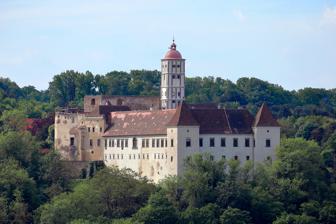
Building: Schallaburg Castle
Country: Austria
Year built: 1572
Schallaburg Schallaburg Castle is a castle in the village of Schallaburg in the municipality of Schollach , near the Wachau valley, Lower Austria , north of the Alps. Schallaburg Renaissance Castle is  5 kilometres (3 mi) from Melk , in the region known as Mostviertel. The central part of the castle was built in the German Renaissance Age, beginning around 1540, by the Losenstein dynasty. History of the castle Schallaburg In 1242, the castle appears in a document for the first time mentioned as fortress Schala. From the 13th to the 15th century the castle was owned by the lords of Zelking (German: von Zelking ). From 1456 until 1614, castle Schallaburg was in the possession of the family von Losenstein . In the 16th century Hans Wilhelm von Losenstein renovated it into a Renaissance style , and rebuilt the church of Loosdorf into a Renaissance Lutheran church. There he also founded a Lutheran grammar school for youths of both nobility and non-nobility ('die Hohe Schule', 1574-1627). In 1601 Hans Wilhelm von Losenstein died, resulting in rested high debts on the castle. In 1614 the father-in-law of George Christoph auf Losensteinleithen, George von Stubenberg, bought the castle. In 1627 the church and school were closed according to a law issued by the archduke of Austria emperor Ferdinand II , who wished to restore the Catholic faith in Lower Austria. From the 17th century until the 20th, the castle changed owners several times. It remained private property until 1945. In 1945 it was confiscated by the Russians, and then in 1955 the castle became property of the new Republic of Austria. Description The castle is combination of a Romanesque residential castle and a Gothic chapel, patterned in the Italian Renaissance style. Aesthetically built, it has a well-decorated two-storied arcaded court with elegant cantilevered staircases and a courtyard. The decorations are in terracotta mosaic depicting mythological figures, gods, masks and human beings and animals; a legendary mythical figurine here is known as Hundefräulein (a female human figure with a dog's head). At the gate entrance to the castle, there are two large "smoke-spewing dragons", each 30 metres (98 ft) long and 6 metres (20 ft) high, which is a favourite entertainment spot for the children to slide down its mouth from the top. Its culturally rich Mannerist gardens have roses, ornamental trees and bushes and herbs planted in the gardens in the town, and two Renaissance apple orchards. Schallaburg Southeast side of Schallaburg Schallaburg is a village in the municipality of Schollach , in Lower Austria . Schallaburg is situated at an altitude of 310 m. The Schallaburg Castle is one of the best known Renaissance style castles in Austria . Today the castle functions as a museum. Museum Schallaburg In 1967 the government of Lower Austria bought the castle from the Austrian state. The government of Lower Austria decided to renovate the Schallaburg. In 1968 the restoration started with the roof. In 1974 the Schallaburg was opened as a museum for Lower Austria. The topic of the first exhibition of museum Schallaburg in 1974 was the Renaissance . Every year there is a new exhibition; the exhibition of 2011 was on the history of Venice , the one of 2012 about Byzantium . On March 29, 2014 an exhibition on the First World War called "Glory and Gloom - living with the Great War 1914-1918" was opened. The exhibition showed weapons, movies, historical posters, post cards from particulars and other items from that time. In 2015 the Vikings were the topic of the annual exhibition. References